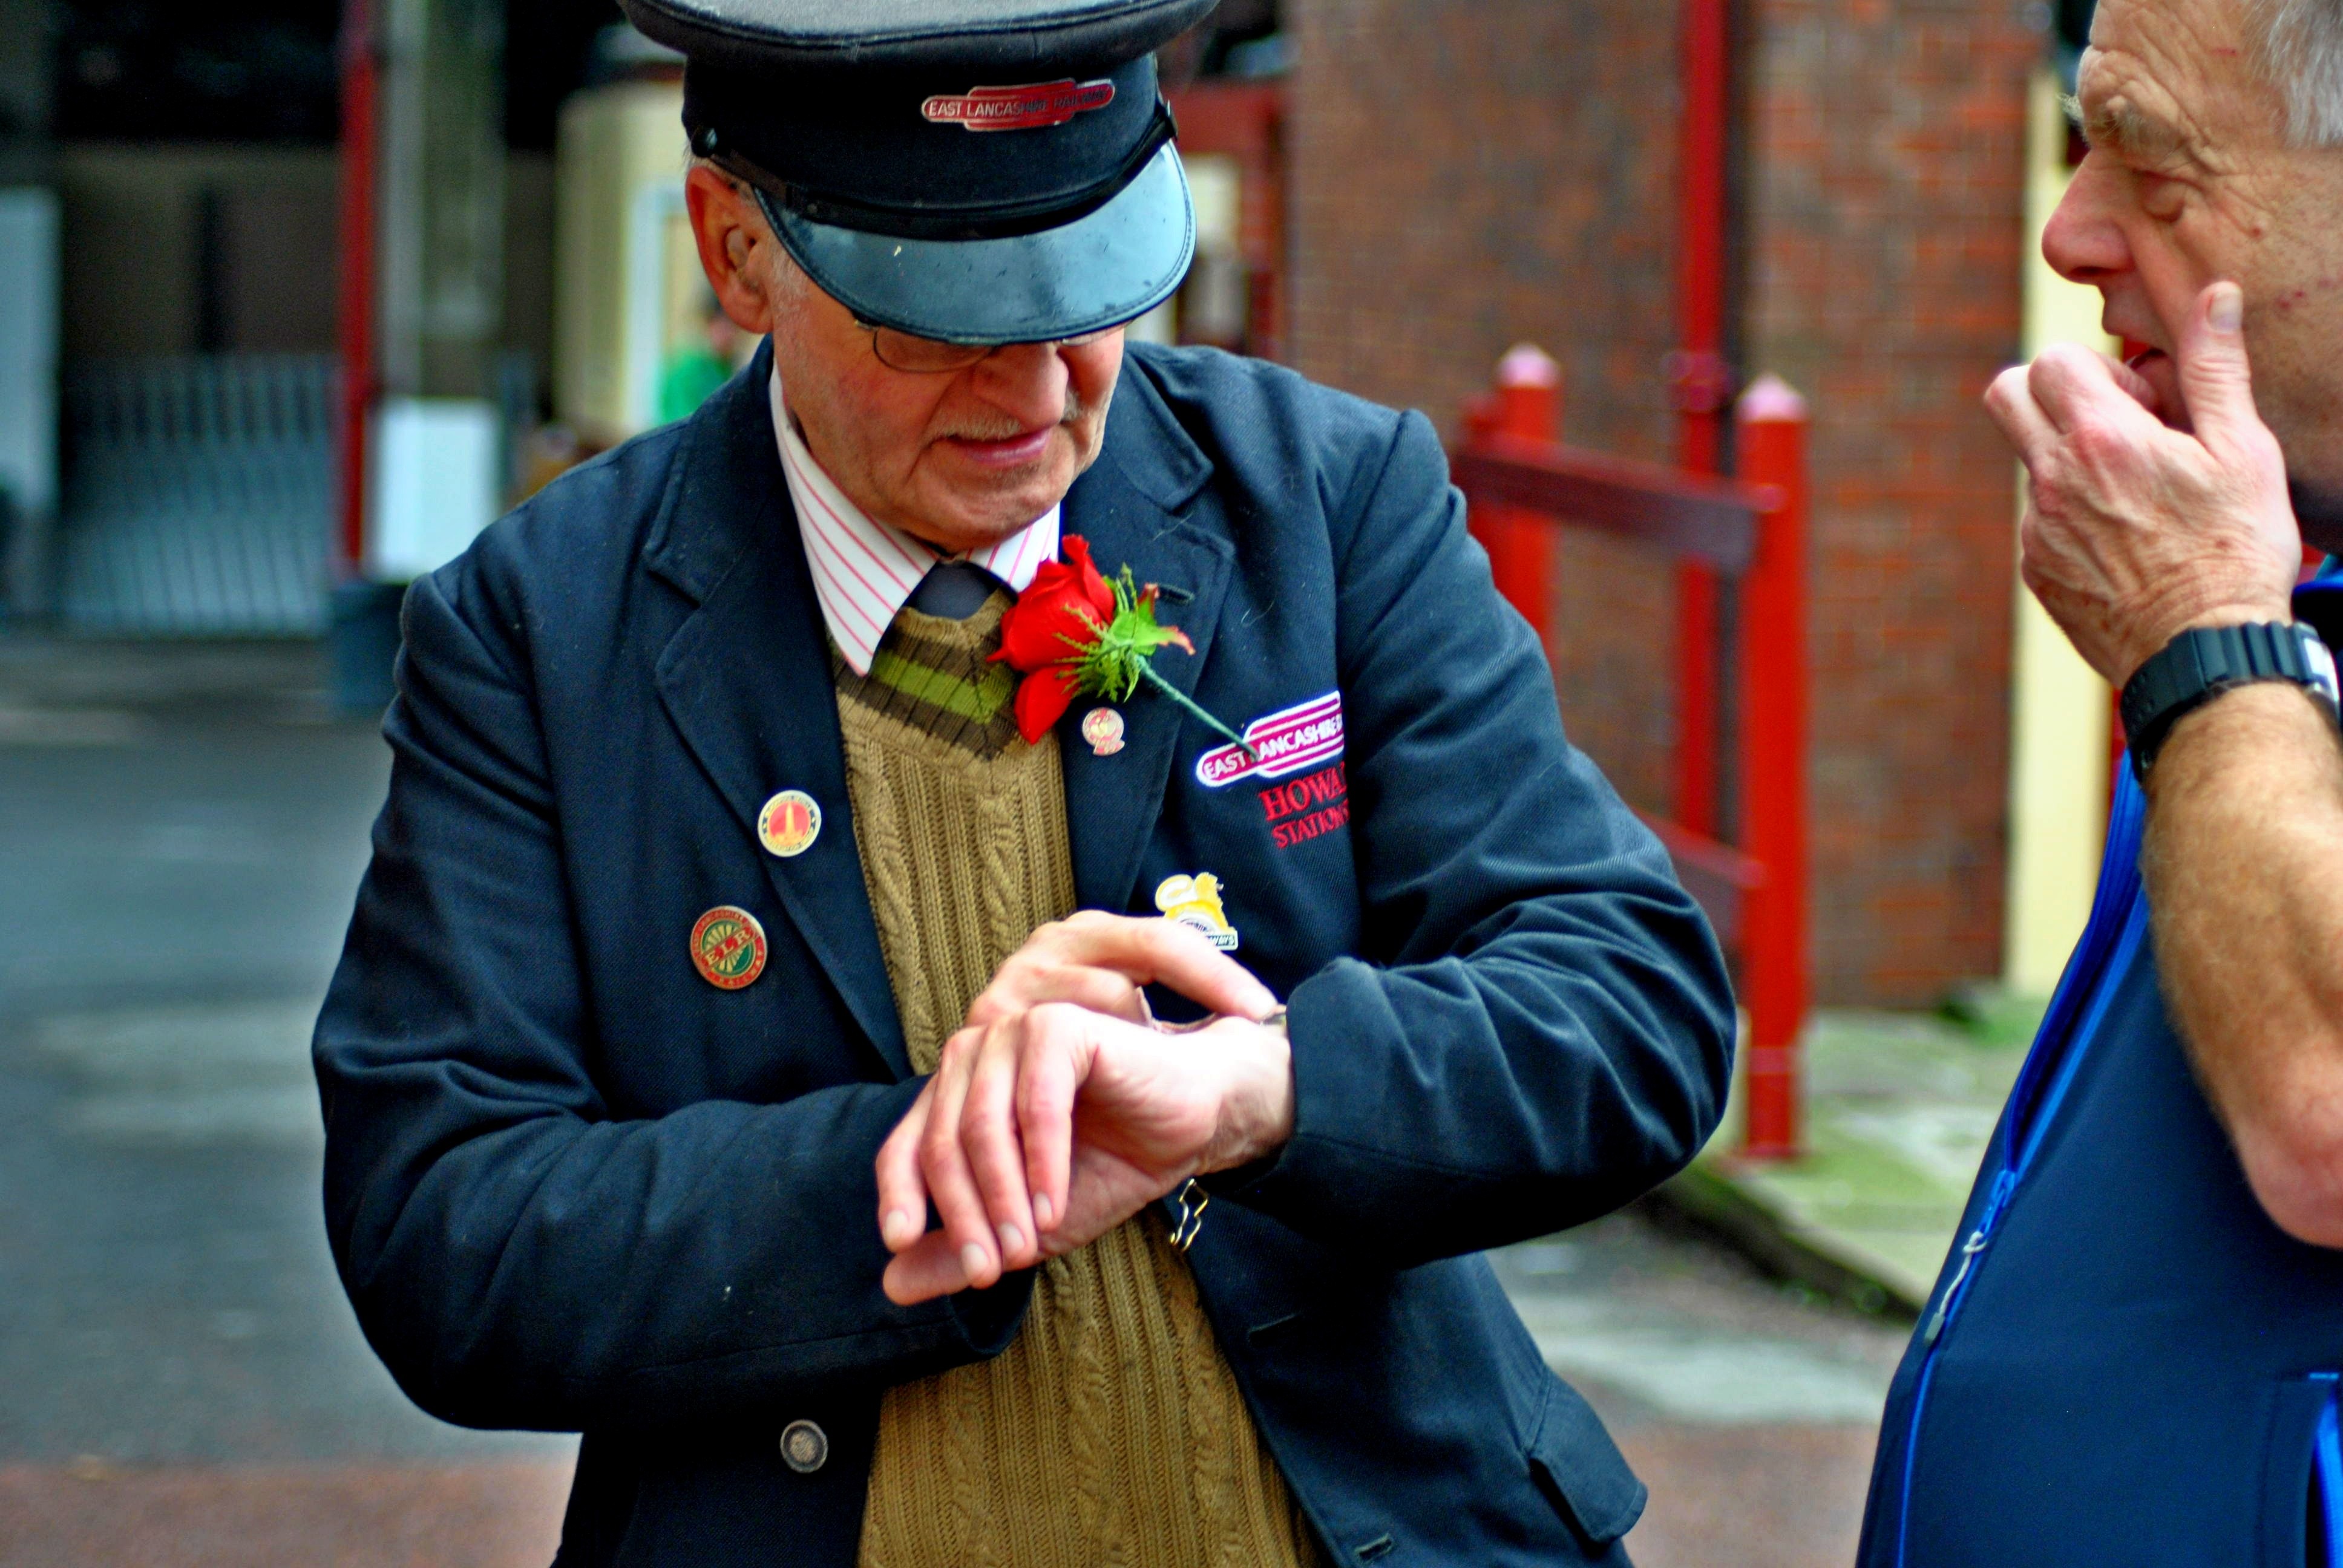
man, working, person, people, train, male, lifestyle, adult